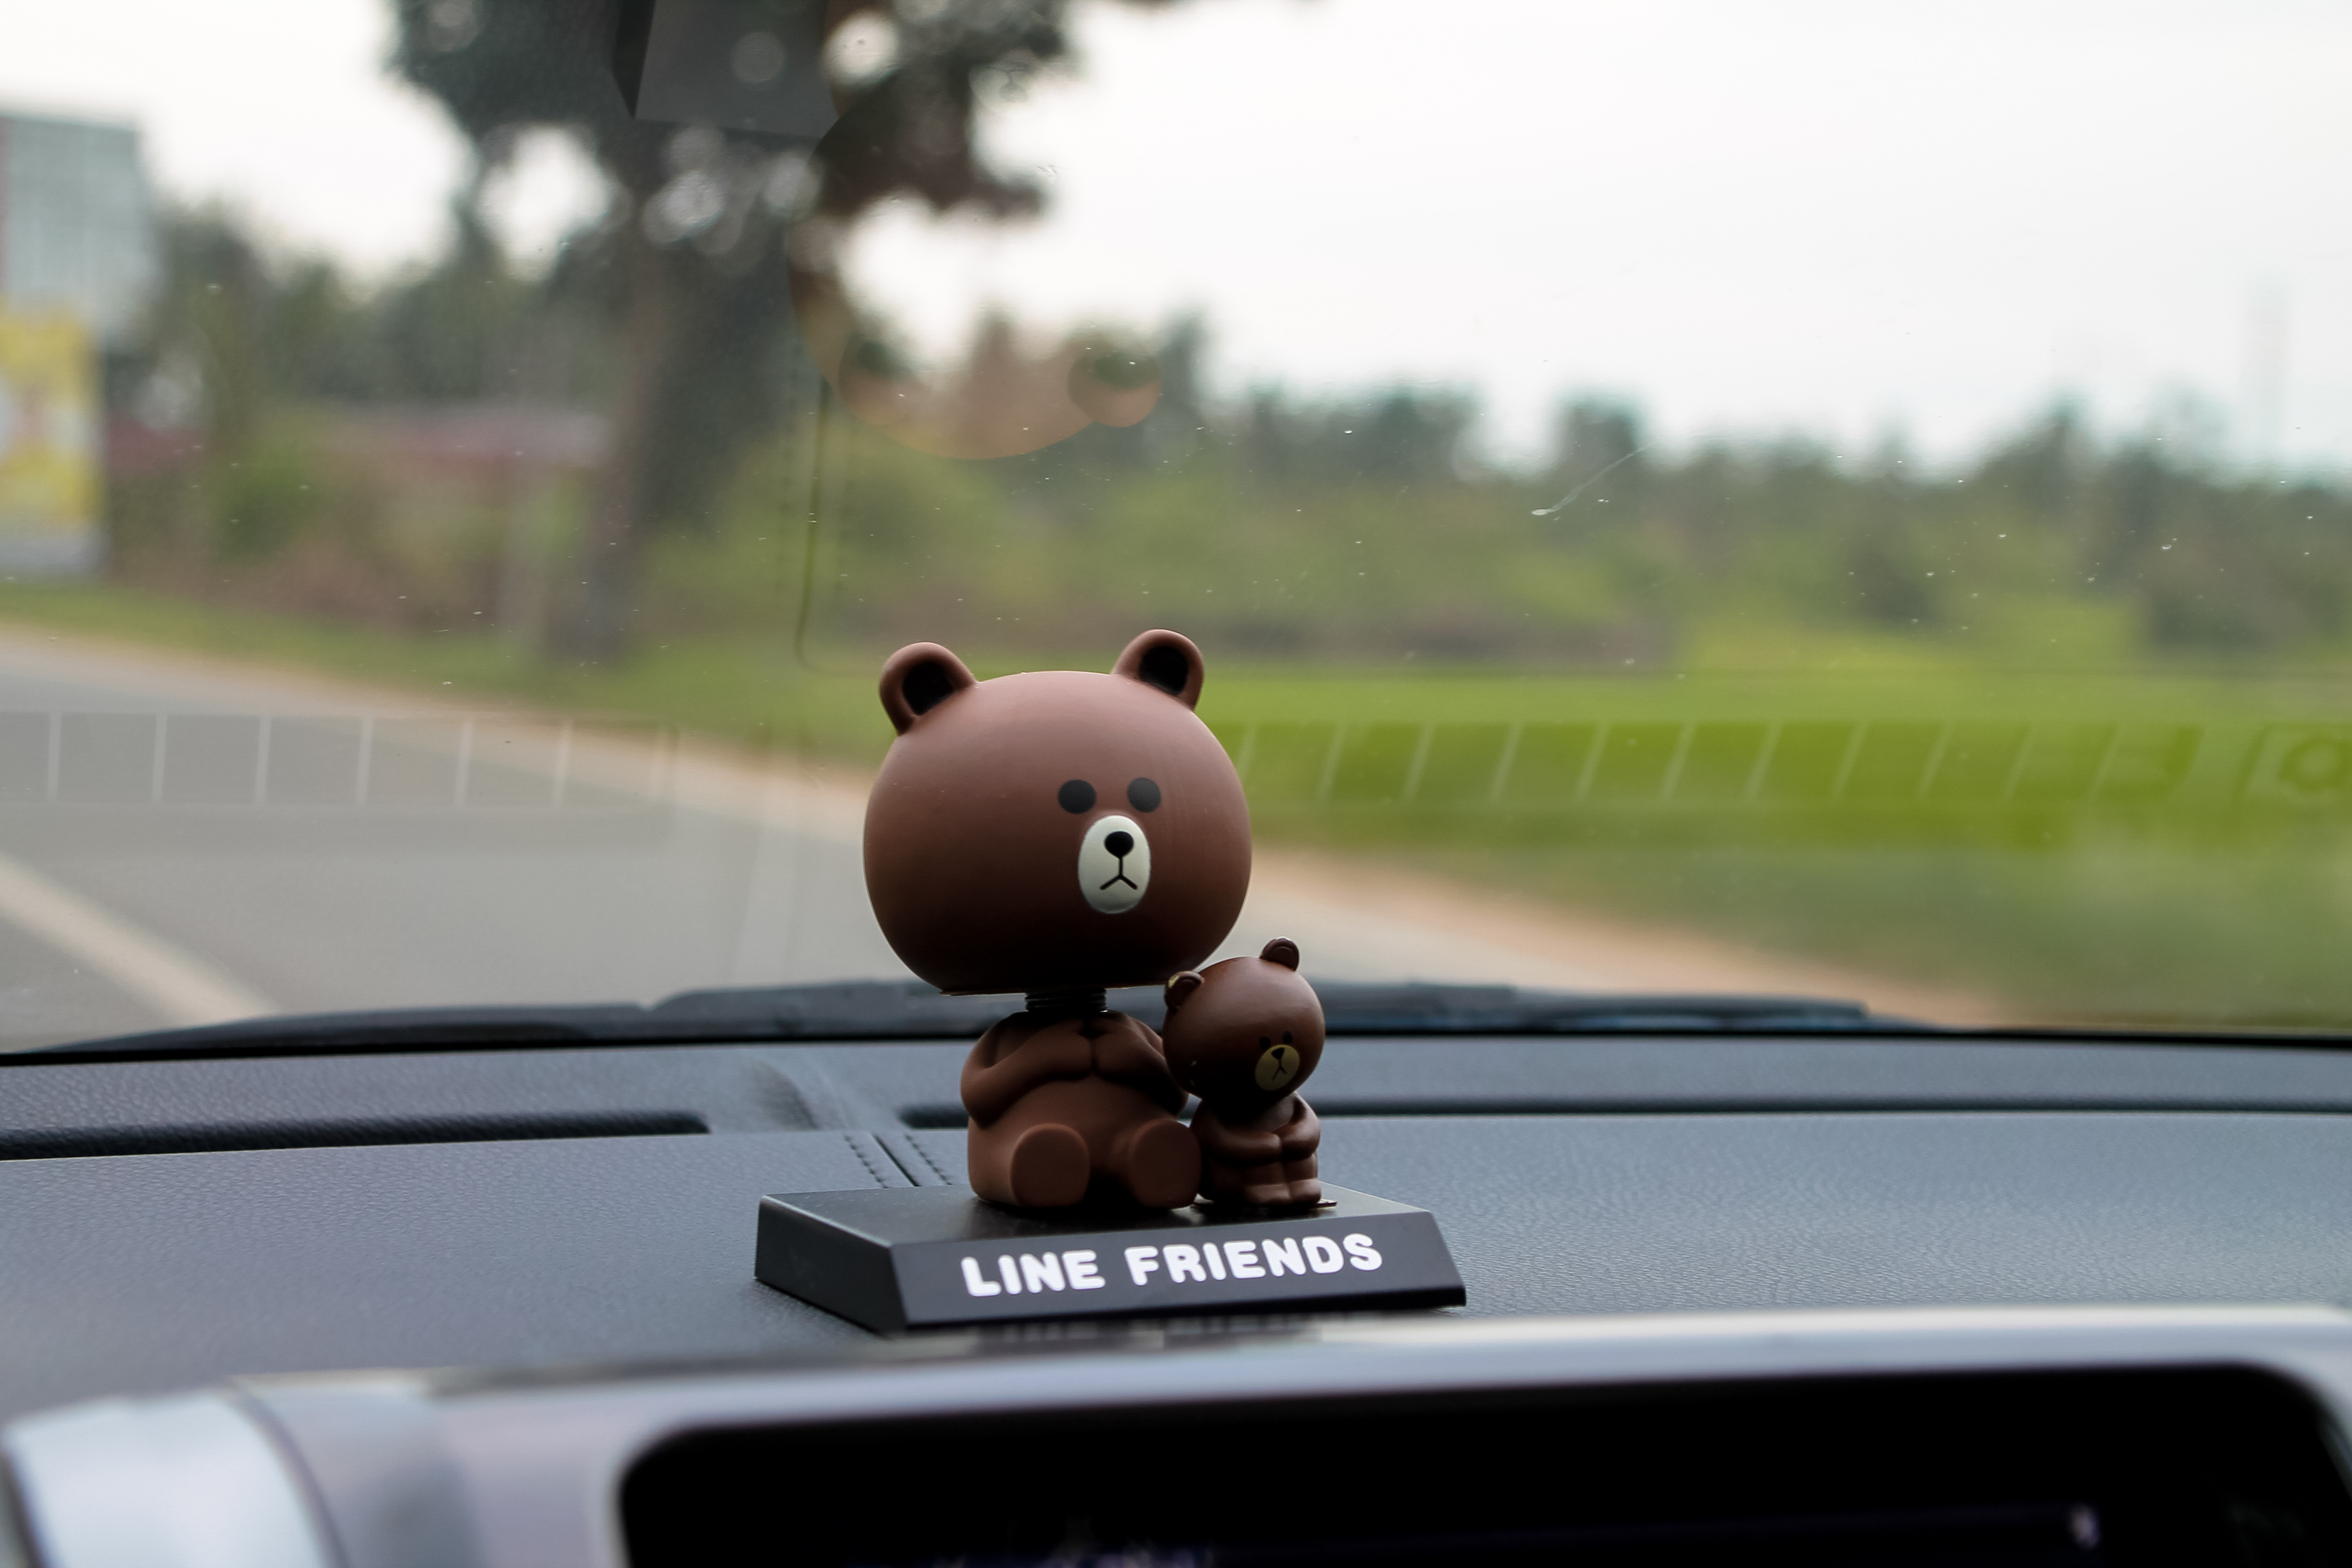
linefriends, brown, bear, car, windshield, motor vehicle, mode of transport, vehicle, driving, snout, automotive window part, Animated cartoon, automotive exterior, auto part, windscreen wiper, animation, toy